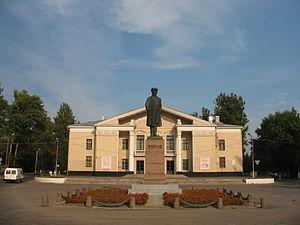
Kirovsk est une ville de l'oblast de Léningrad, en Russie, et le centre administratif du raïon de Kirovsk. Sa population s'élevait à 25 706 habitants en 2013.